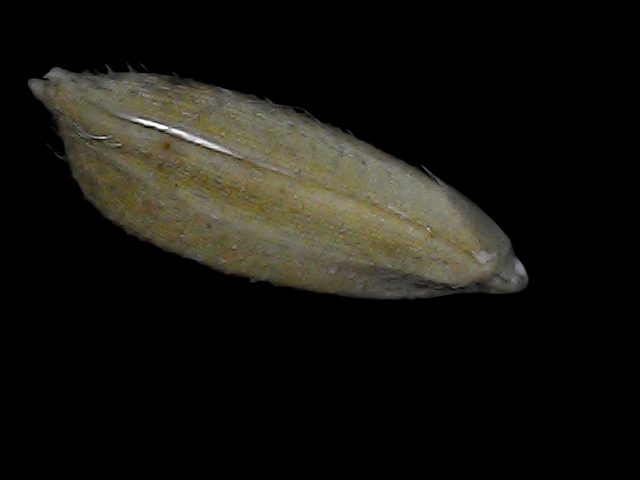
Rice variety: Bd93